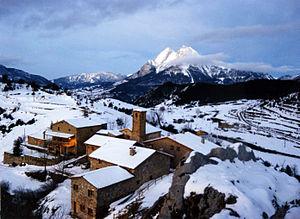
Gisclareny est une commune de la communauté de Catalogne en Espagne, située dans la Province de Barcelone. Elle appartient à la comarque de Berguedà.